Juvenile polyposis syndrome

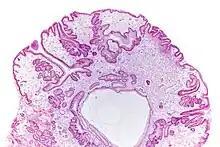
Micrograph of a gastric juvenile polyp, as may be seen in juvenile polyposis syndrome. H&E stain

Juvenile polyposis syndrome is an autosomal dominant genetic condition characterized by the appearance of multiple juvenile polyps in the gastrointestinal tract. Polyps are abnormal growths arising from a mucous membrane. These usually begin appearing before age 20, but the term "juvenile" refers to the type of polyp (i.e. benign hamartoma, as opposed to adenoma for example), not to the age of the affected person. While the majority of the polyps found in juvenile polyposis syndrome are non-neoplastic, hamartomatous, self-limiting and benign, there is an increased risk of adenocarcinoma.